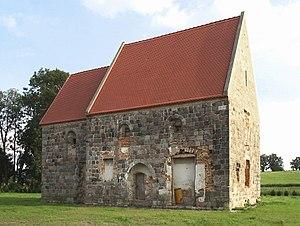
La commanderie de Rurka se trouve au nord-ouest de la Pologne, sur le territoire de la commune de Chojna. Le village de Rurka se trouve dans le district de Gryfino et la voïvodie de Poméranie occidentale. La rivière Rurzyca traverse le territoire communal.
L’ordre du Temple est un ordre religieux et militaire issu de la chevalerie chrétienne du Moyen Âge, dont les membres sont appelés les Templiers.